Arvid Lindblad

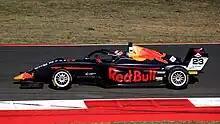
Lindblad driving in the 2023 Italian F4 Championship at Mugello Circuit

In 2022 Lindblad made his debut single-seater racing by joining Van Amersfoort Racing ahead of the fifth round of the Italian F4 Championship after testing outside of race weekends throughout the year. He was able to amass three points finishes with his best finish being seventh place, putting him 17th in the standings with 12 points.